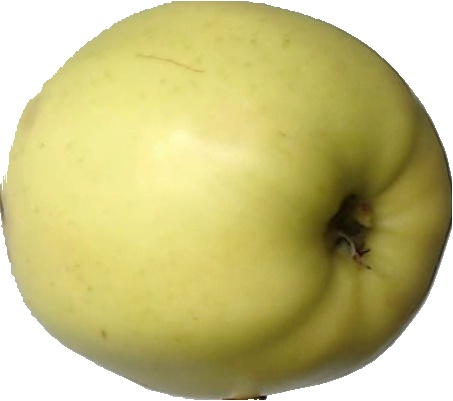
Label: apple_golden_2